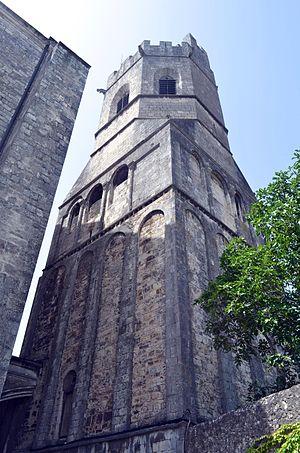
Cathédrale Saint-Vincent de Viviers (Ardèche), le clocher-campanile, ou tour Saint-Michel.
La cathédrale Saint-Vincent de Viviers est la cathédrale du diocèse catholique de Viviers depuis le IVᵉ siècle. Elle est située à Viviers, dans le département de l'Ardèche, en France.